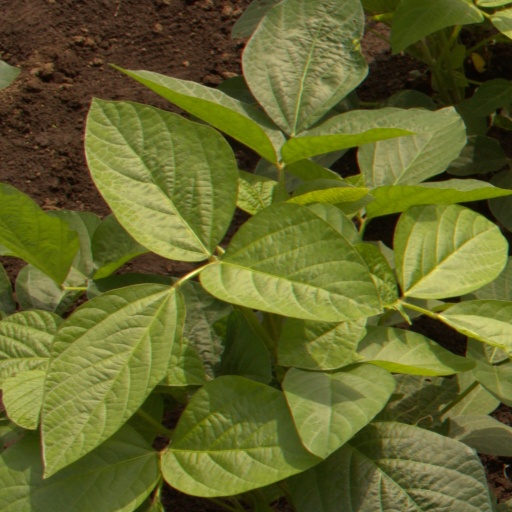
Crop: soybean